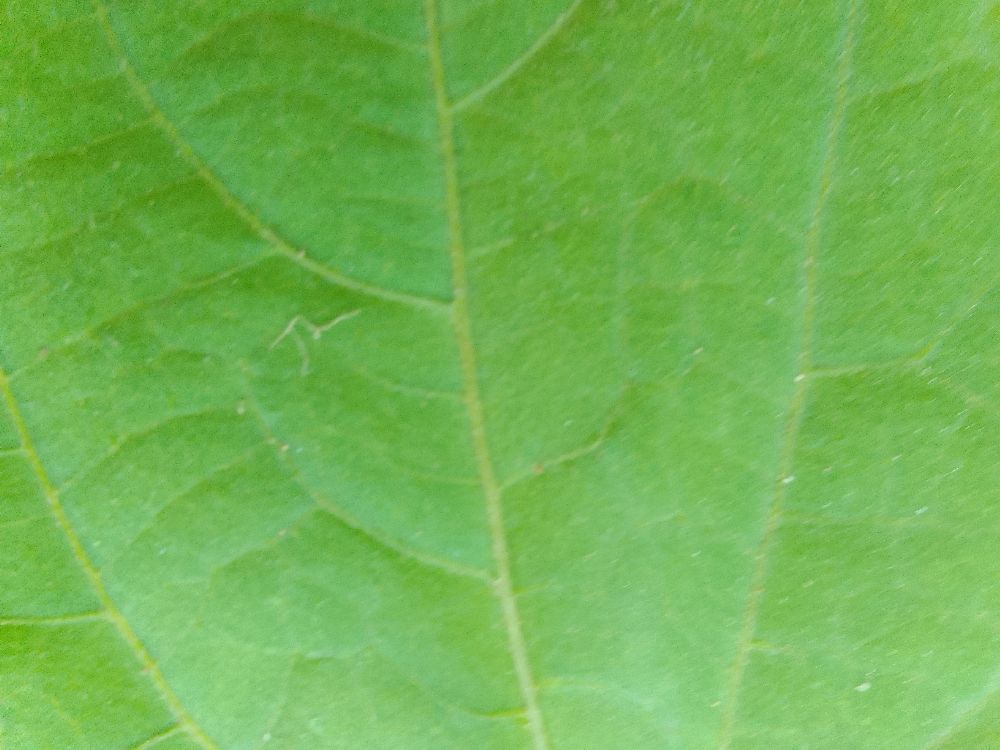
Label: healthy